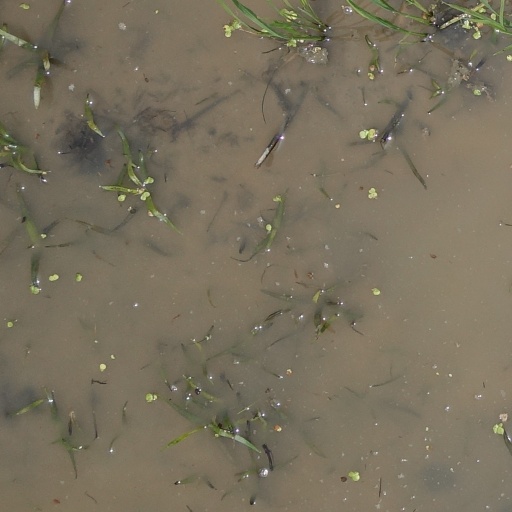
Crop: rice